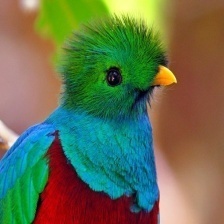
Species: QUETZAL
Scientific name: PHAROMACHRUS MOCINNO